Theobald of Bec

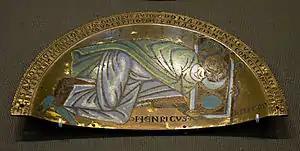
A medieval plaque depicting Henry of Blois, dating from around 1150

Theobald's dealings with Henry of Blois, the Bishop of Winchester, his suffragan bishop, were strained because of Henry's position as papal legate. Henry supported the appointment of William FitzHerbert as Archbishop of York in 1141, which Theobald opposed. Although Theobald spoke out against the manner of election, he took little active part in the subsequent electoral disputes, which resulted eventually in the deposition of FitzHerbert and his replacement at York by Henry Murdac. But in September 1143, Henry's legatine powers lapsed when Pope Innocent II, who had made the legatine appointment, died. Celestine II was elected on 26 September 1143, but he was an opponent of Stephen, and thus was not favourably inclined towards Stephen's brother Henry either. To secure appointment as legate, Theobald travelled to Rome in December 1143, arriving shortly before Celestine's death on 8 March 1144. Theobald was probably accompanied by Nigel, Bishop of Ely, and Roger de Clinton, Bishop of Coventry. Before his death, Celestine forbade Theobald "to allow any change to be made in the position of the English crown, since the transfer of it had been justly denounced, and the matter was still under dispute". This became the papal policy, and was a significant change from the recognition of Stephen as king by Pope Innocent II soon after Stephen's coronation in 1135. It essentially forbade Theobald from crowning any successor to Stephen, especially while Stephen was still alive.